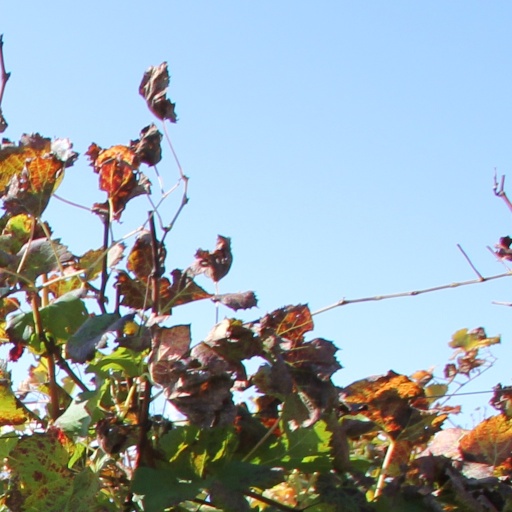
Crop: grape